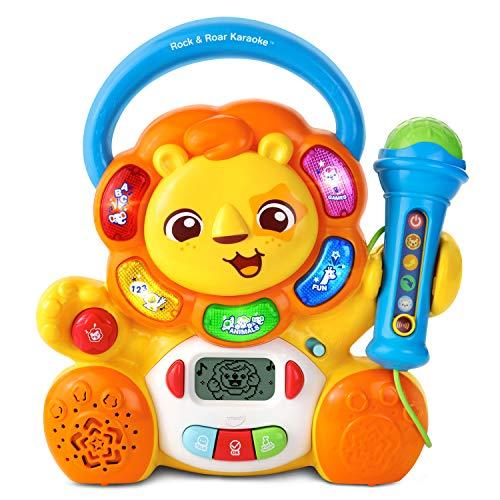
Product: VTech Zoo Jamz Rock & Roar Karaoke, Yellow
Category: Toys & Games | Kids' Electronics | Karaoke Machines
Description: Includes interactive adventure and music kids can play by blowing into the microphone to make bubbles, help the lion catch music notes and more.
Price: $19.99
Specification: ProductDimensions:4.3x10.5x11.4inches|ItemWeight:1.5pounds|ShippingWeight:2.4pounds(Viewshippingratesandpolicies)|ASIN:B07PQ1Z1KY|Itemmodelnumber:80-517700|Manufacturerrecommendedage:24months-5years|Batteries:3AAbatteriesrequired.(included)